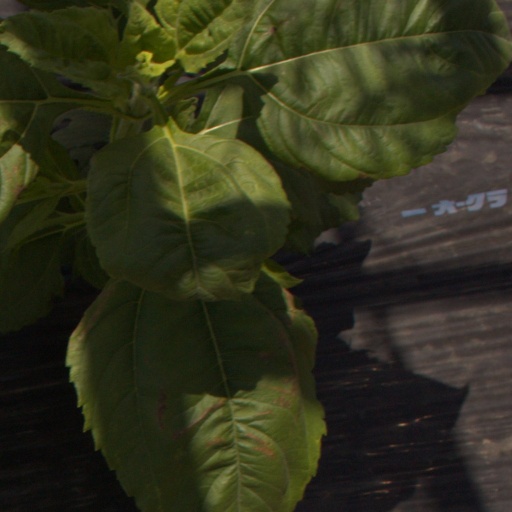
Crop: Jerusalem artichoke